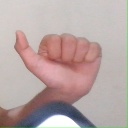
अक्षर: त